Lawrence Milner

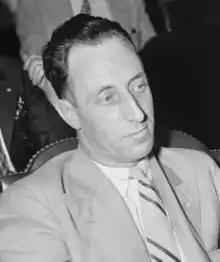
Harry Bridges (undated), head of the CIO-affiliated International Longshore and Warehouse Union in 1937, was the target of Milner's undercover efforts

During the 1934 West Coast waterfront strike, Bridges had been leader of the International Longshoremen's Association (ILA). By 1937, he would become president of the breakaway, CIO-affiliated International Longshore and Warehouse Union (ILWU). Just the process alone of Bridges' moving closer to the CIO and forming the ILWU was enough to land Bridges on the cover of 19 July 1937 issue of "TIME" magazine.